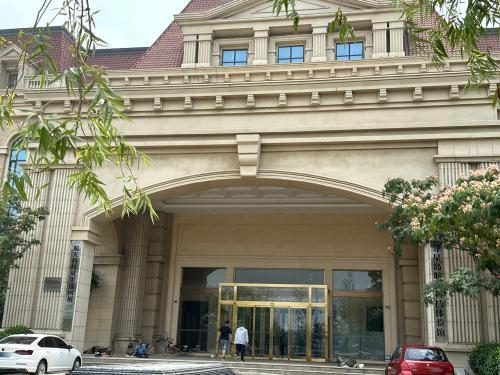
地标名称：寻星岛航天科技体验馆
所在城市：唐山市·曹妃甸区